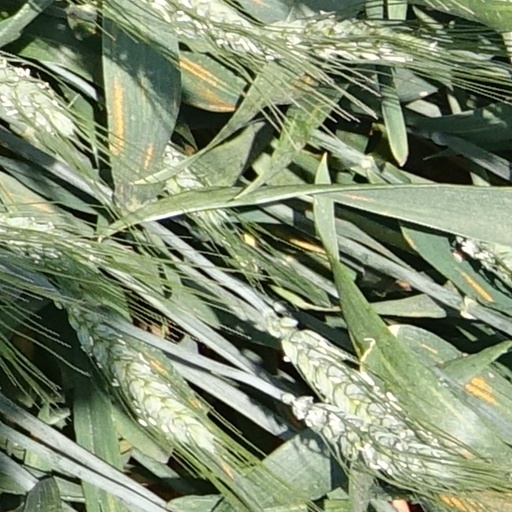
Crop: wheat